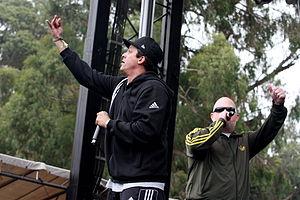
Brother Ali, de son vrai nom Jason Douglas Newman, né le 30 juillet 1977 à Madison, dans le Wisconsin, est un rappeur et producteur de musique américain. Il est un des artistes du label Rhymesayers Entertainment.